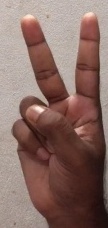
ASL sign: 2